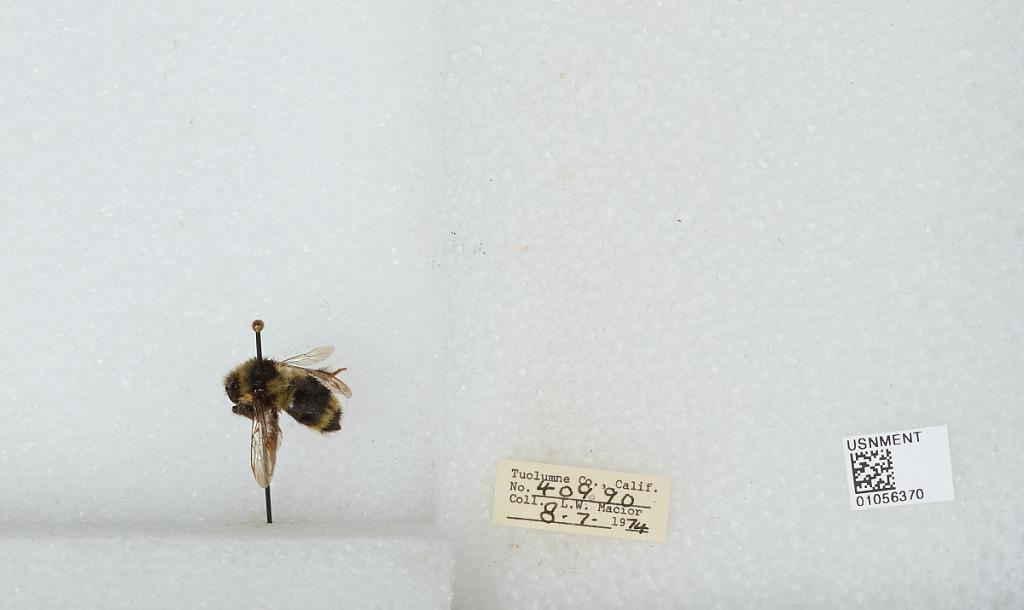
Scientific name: Bombus bifarius nearcticus
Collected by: L. Macior
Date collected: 1974-8-7
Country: United States
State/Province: California
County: Tuolumne
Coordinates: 38.02, -119.93